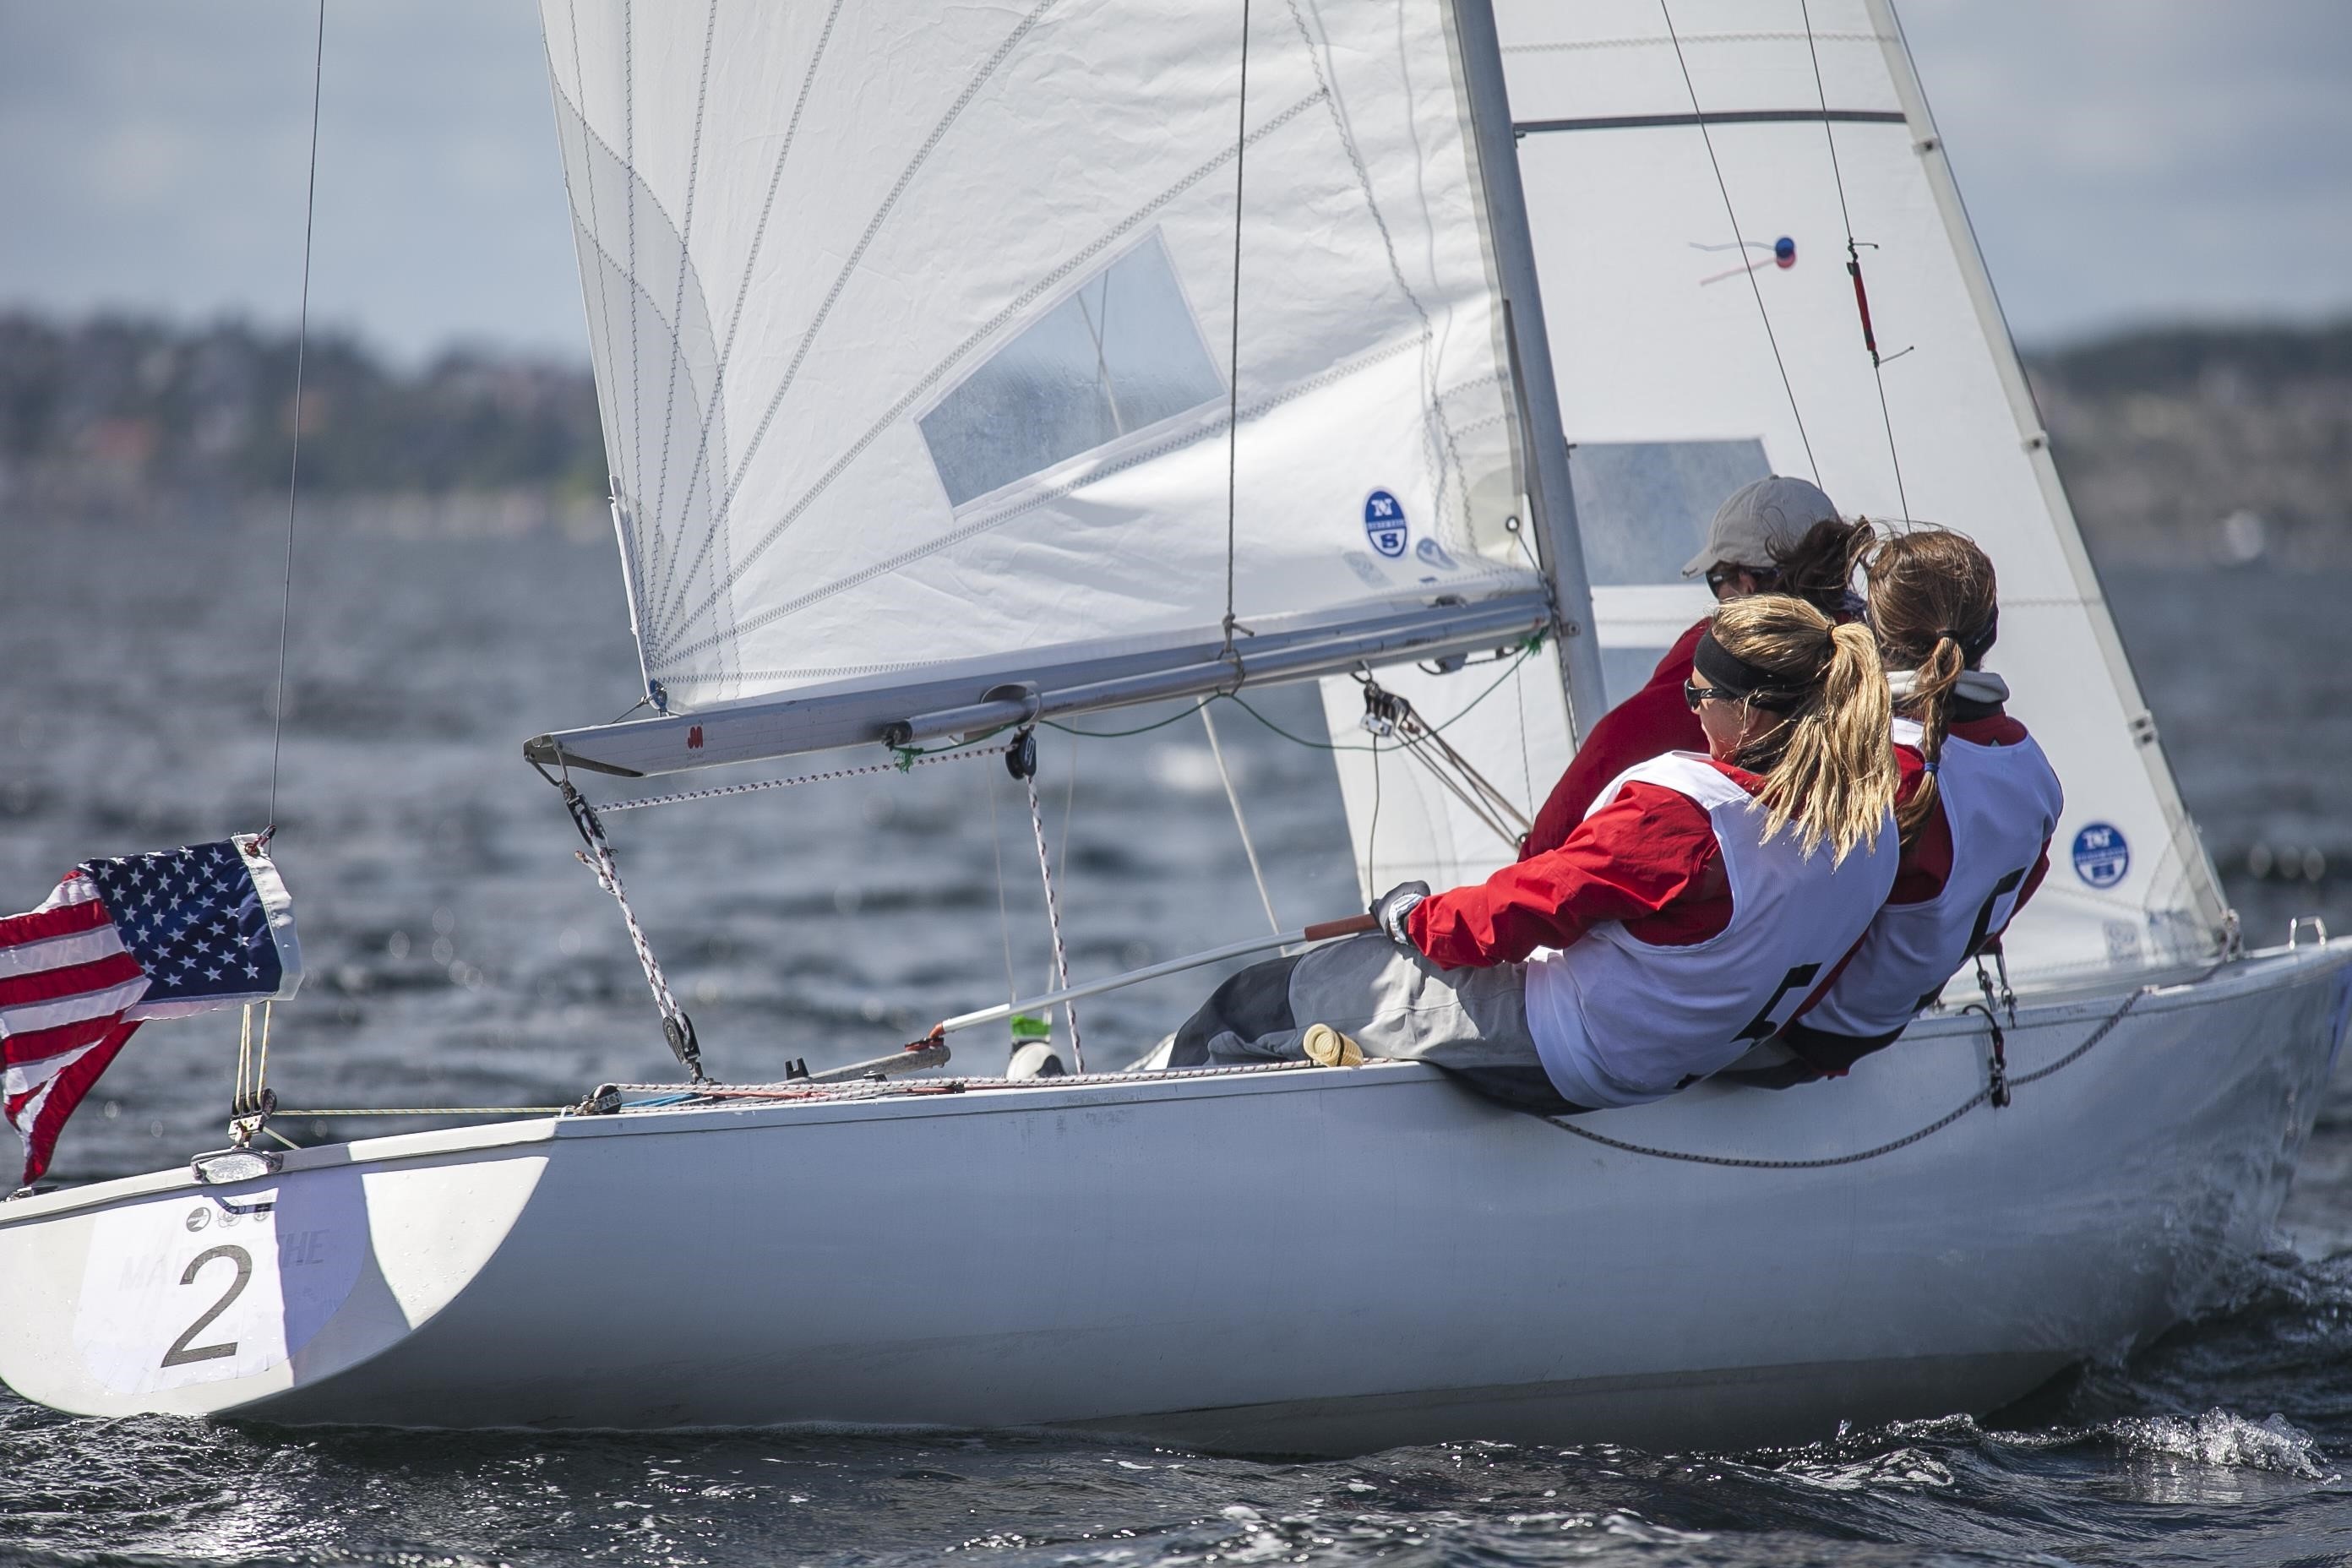
water, ocean, sport, boat, wind, ship, female, vessel, vehicle, sailing, yacht, sailboat, competition, nautical, women, sports, sail, racing, navigation, watercraft, sailboats, yachting, sailing ship, dinghy, yacht racing, skiff, windsports, dinghy sailing, keelboat, sailboat racing